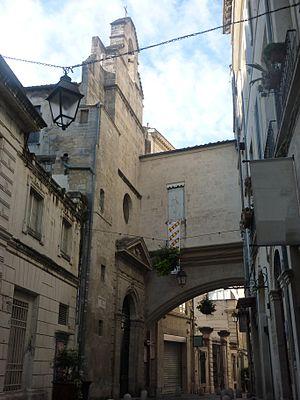
Entrée de la chapelle au 14 rue Jacques Coeur à Montpellier
La chapelle Sainte-Foy, communément appelée chapelle des Pénitents blancs est une église située en plein cœur de Montpellier, 14, rue Jacques Cœur. Fondée au Moyen Âge, son principal intérêt est sa décoration intérieure baroque et son plafond peint à caissons du XVIIᵉ siècle. Citons aussi sa cloche, toujours fonctionnelle, datée de 1401.
La confrérie des Pénitents blancs de Montpellier est une association catholique essentiellement composée de laïcs. Son siège se trouve à Montpellier dans la chapelle Sainte-Foy.